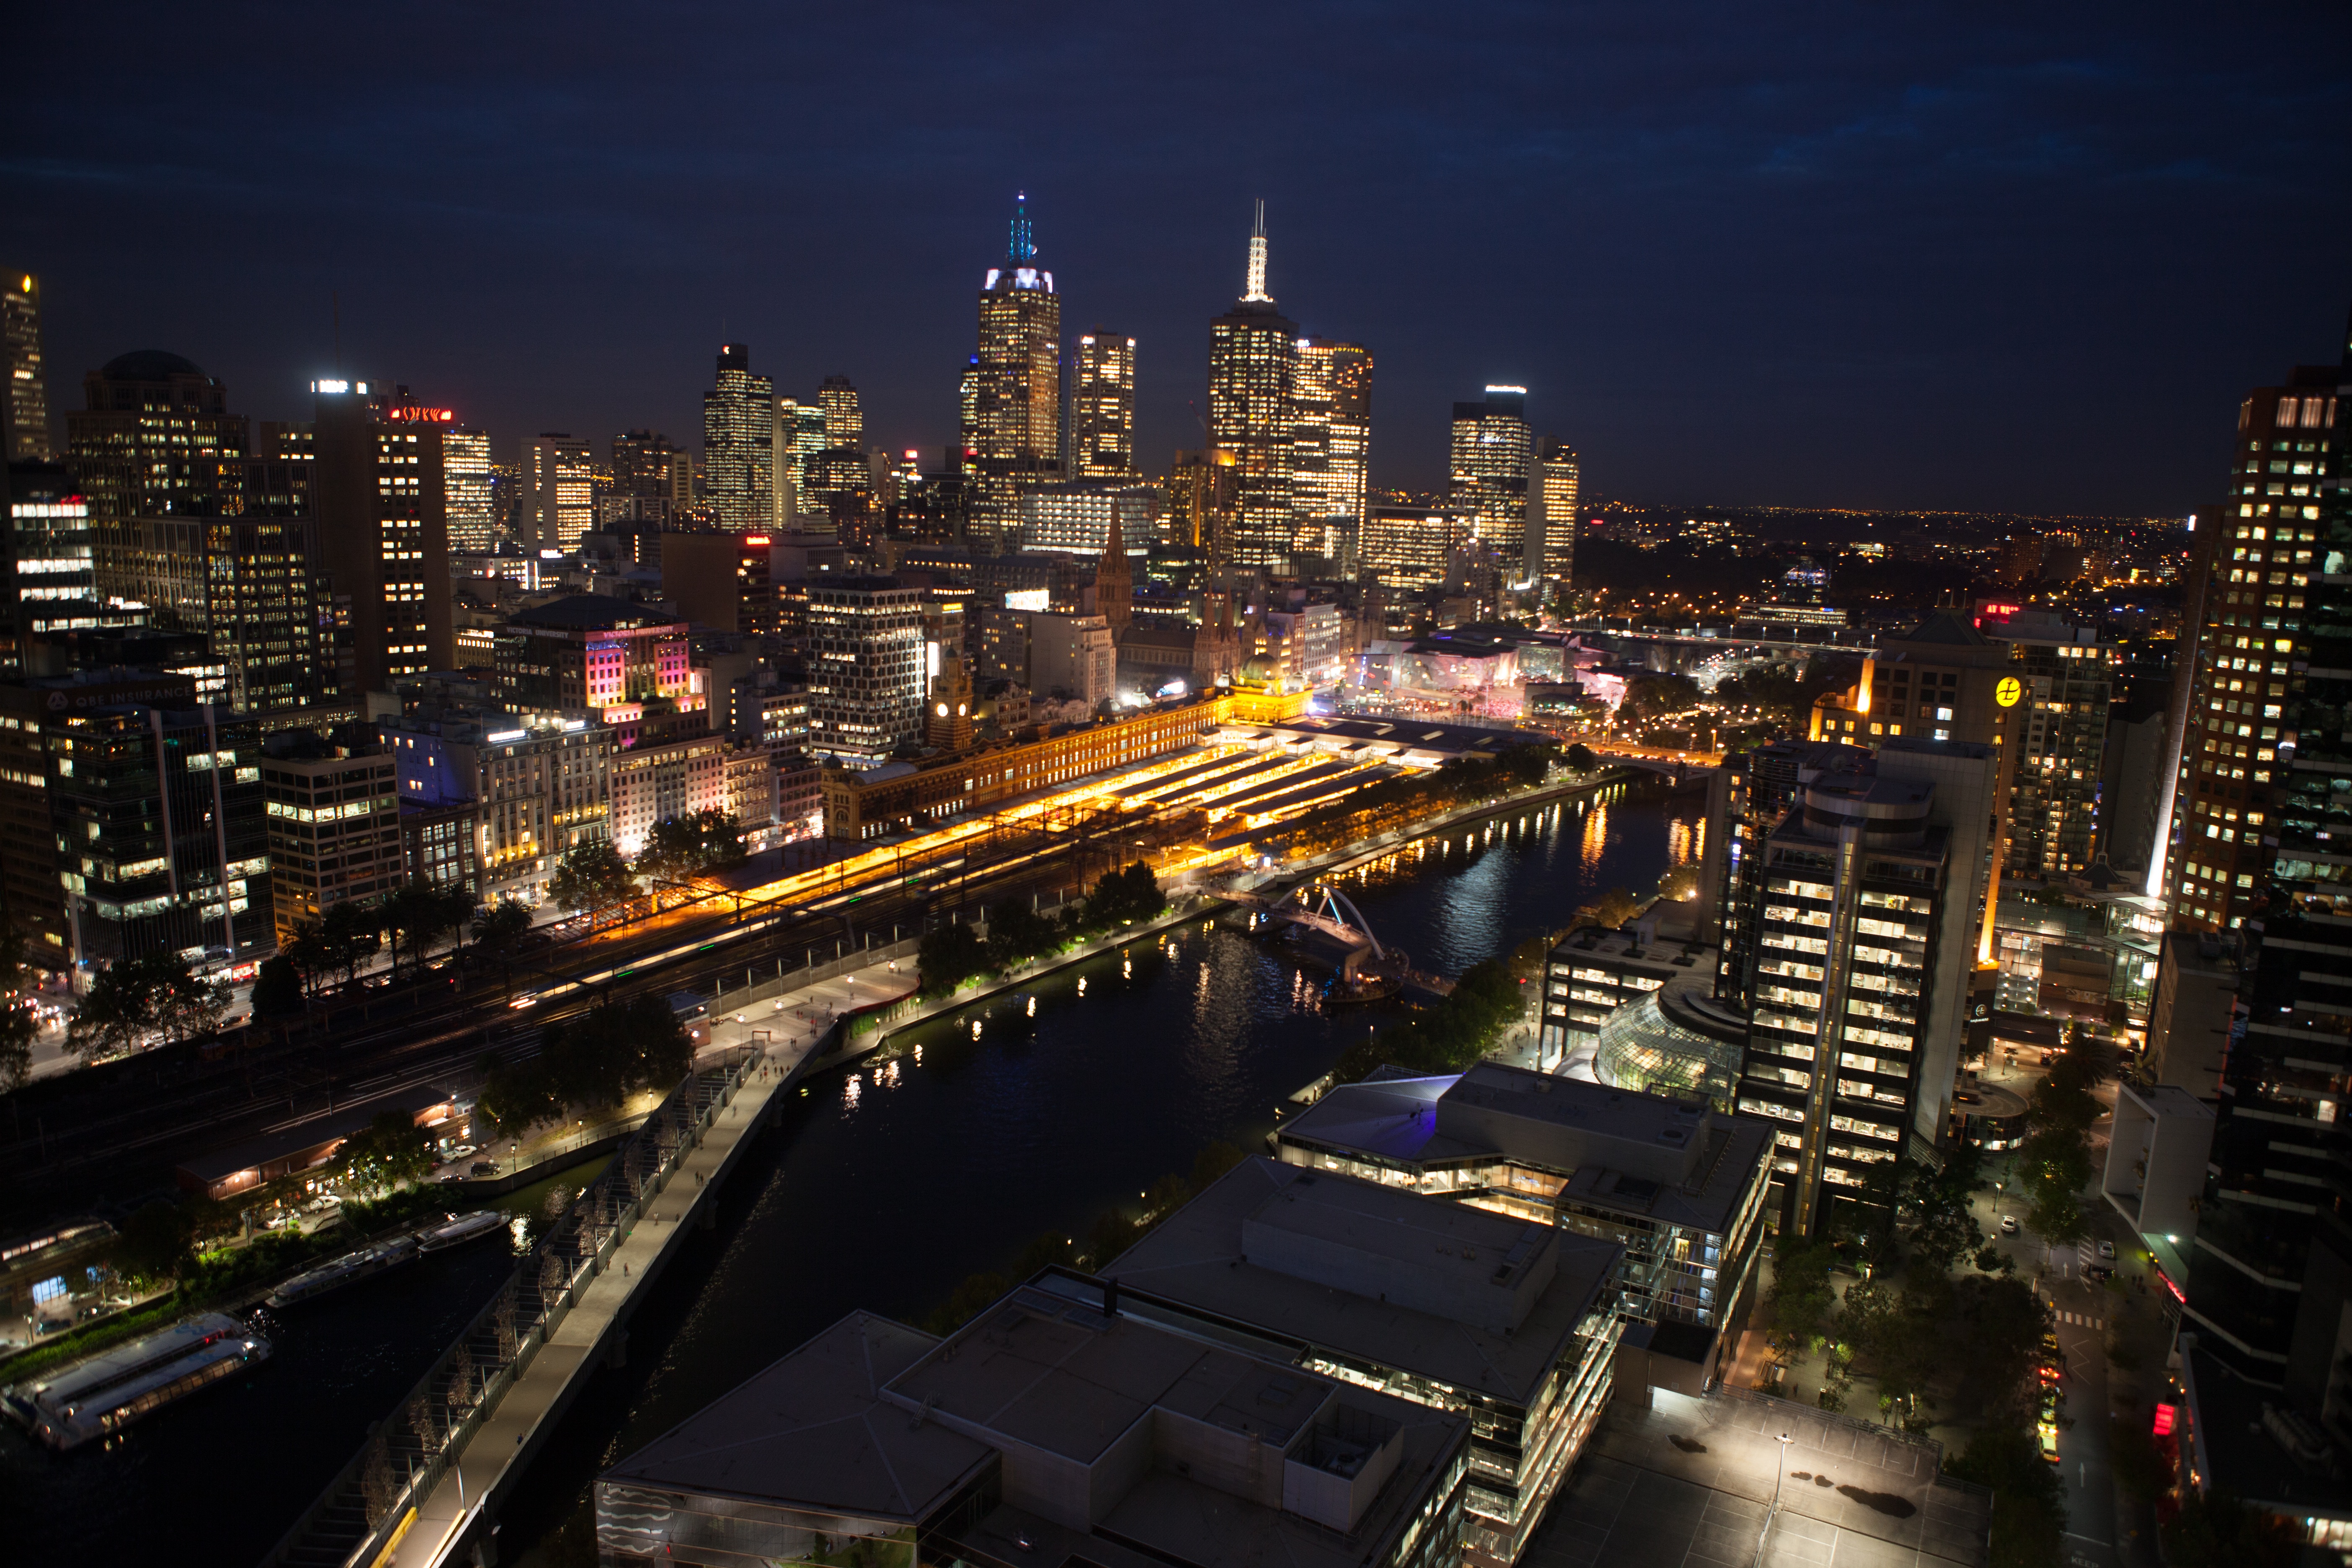
skyline, night, city, skyscraper, cityscape, downtown, dusk, evening, tower, landmark, tower block, metropolis, aerial photography, urban area, geographical feature, human settlement, metropolitan area